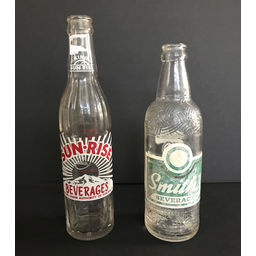
Label: plastic